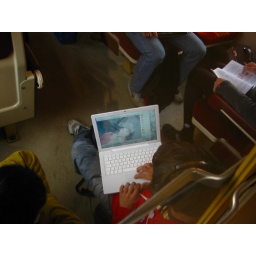
in the train: nothing like a boy from the 1st world, sitting on the floor accessng his mp3s